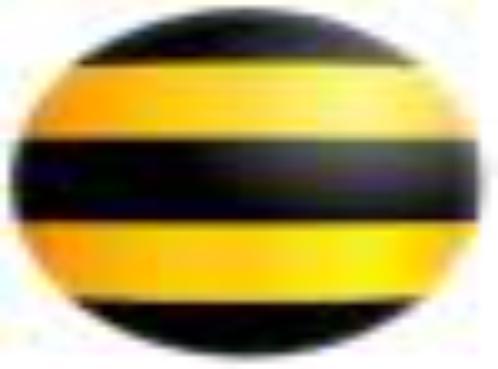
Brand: Beeline
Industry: Others